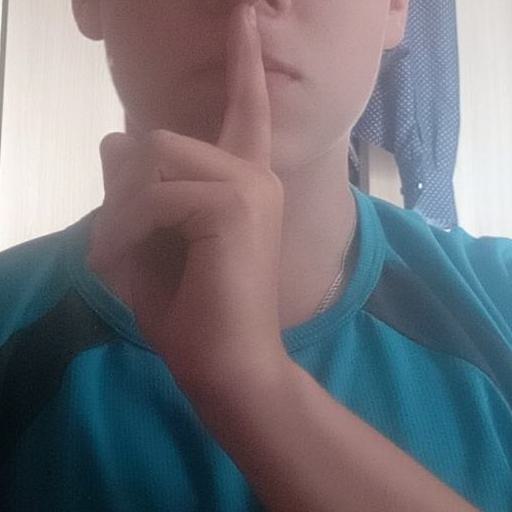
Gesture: mute